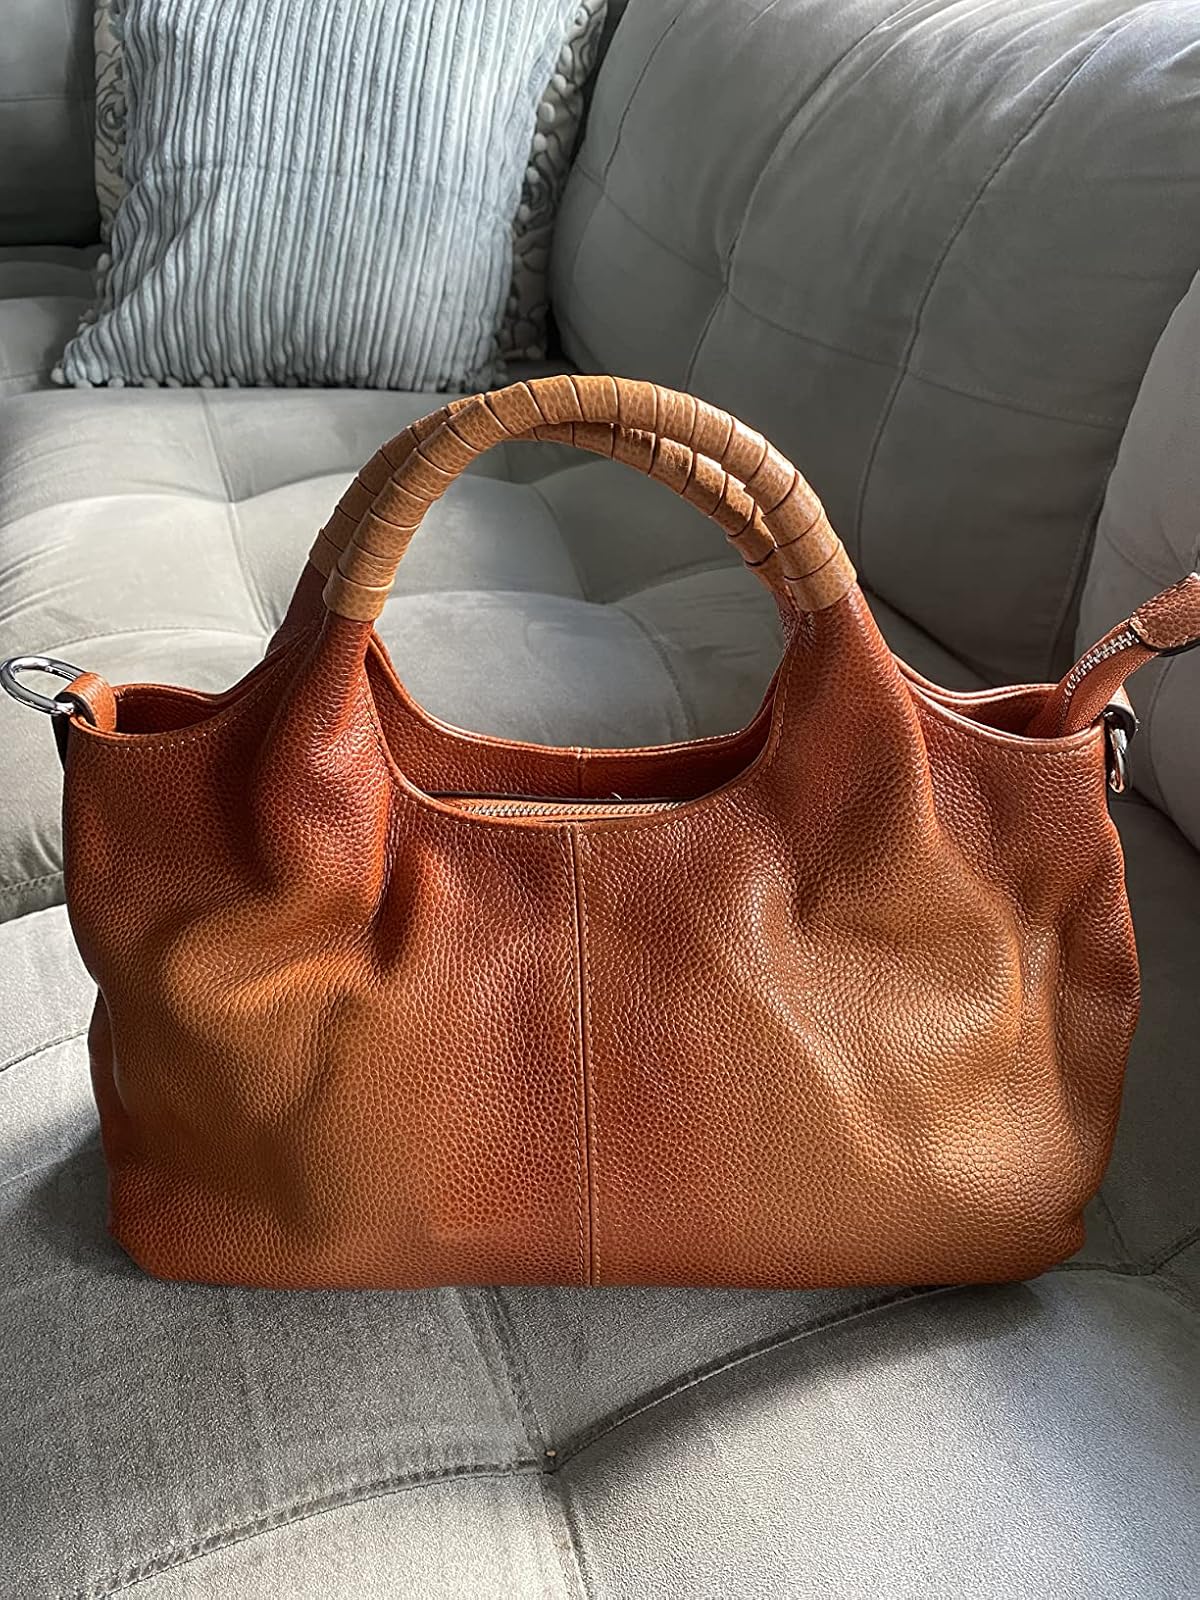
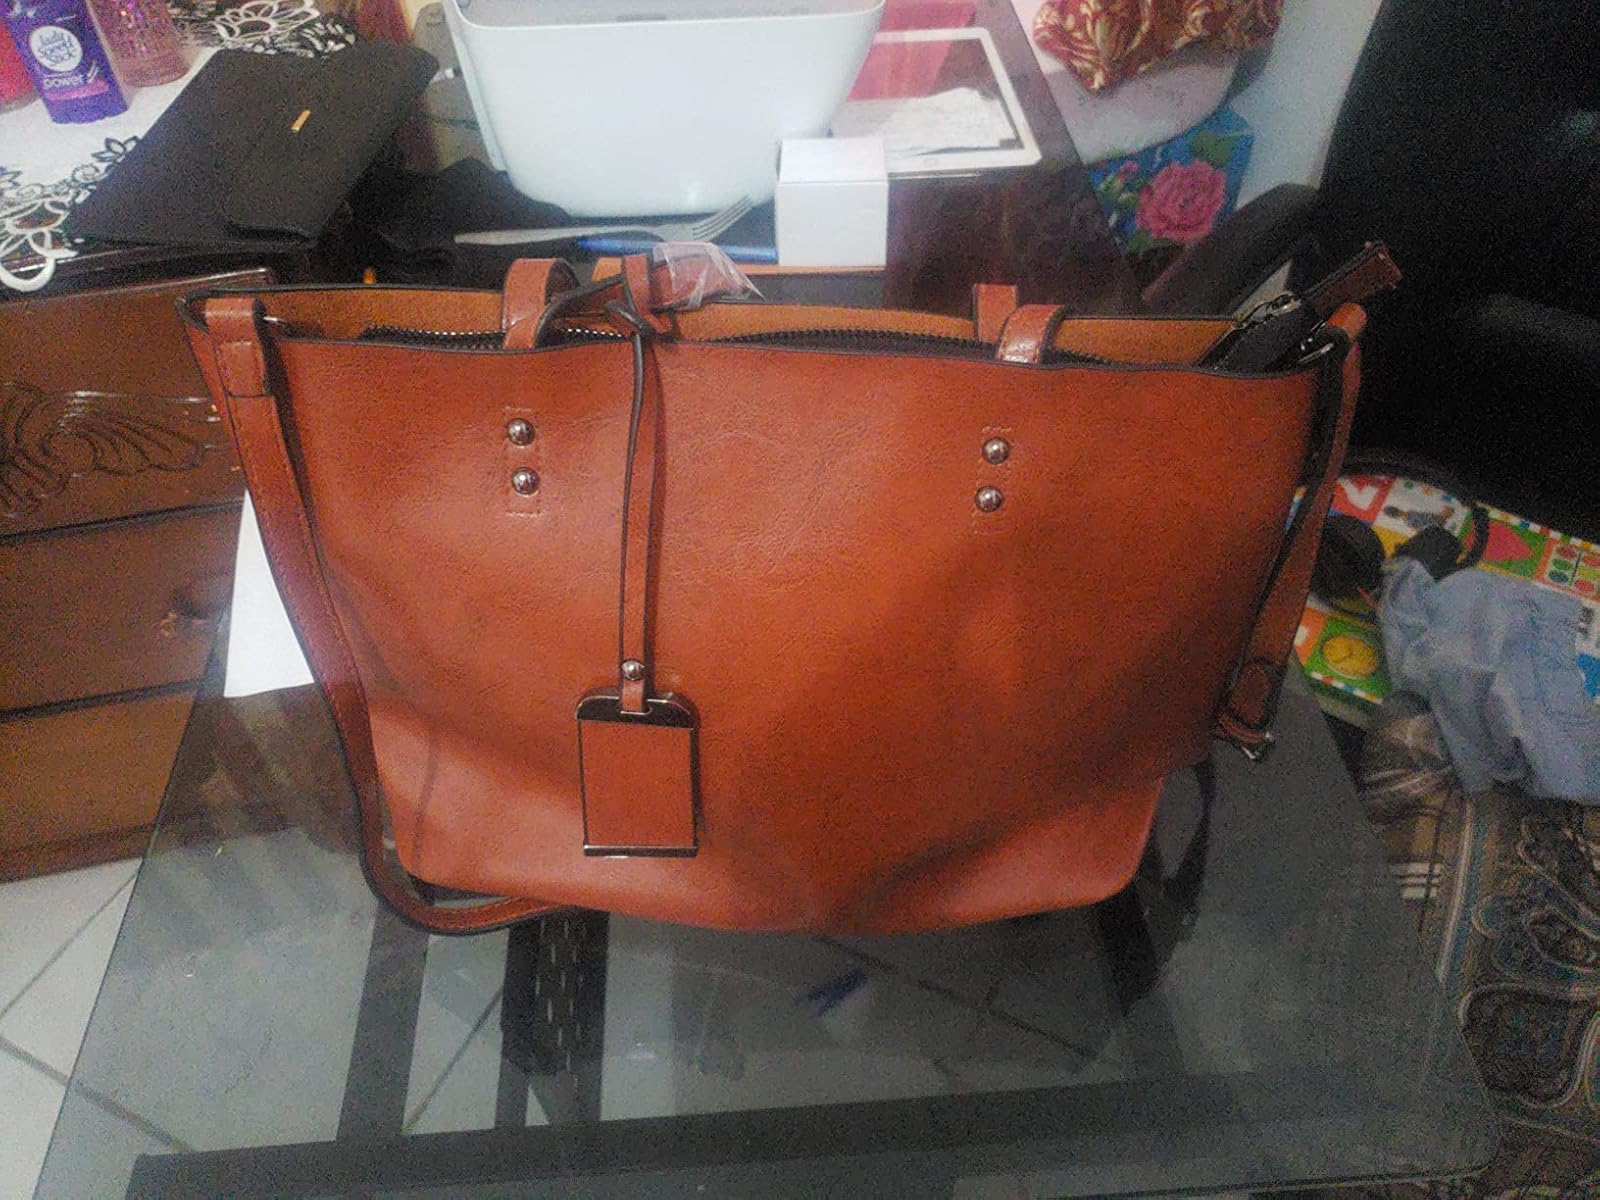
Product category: accessories_handbag
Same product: no